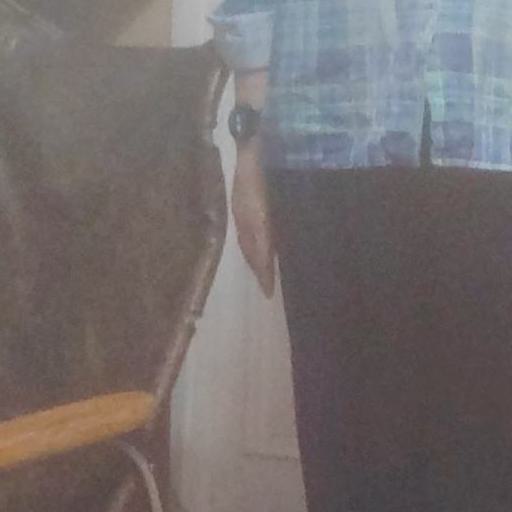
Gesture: no_gesture